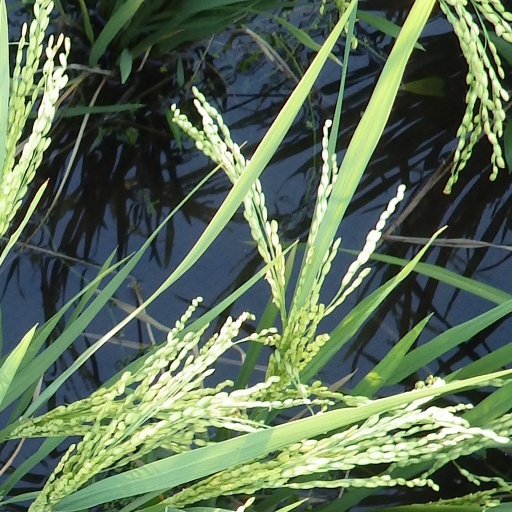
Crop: rice